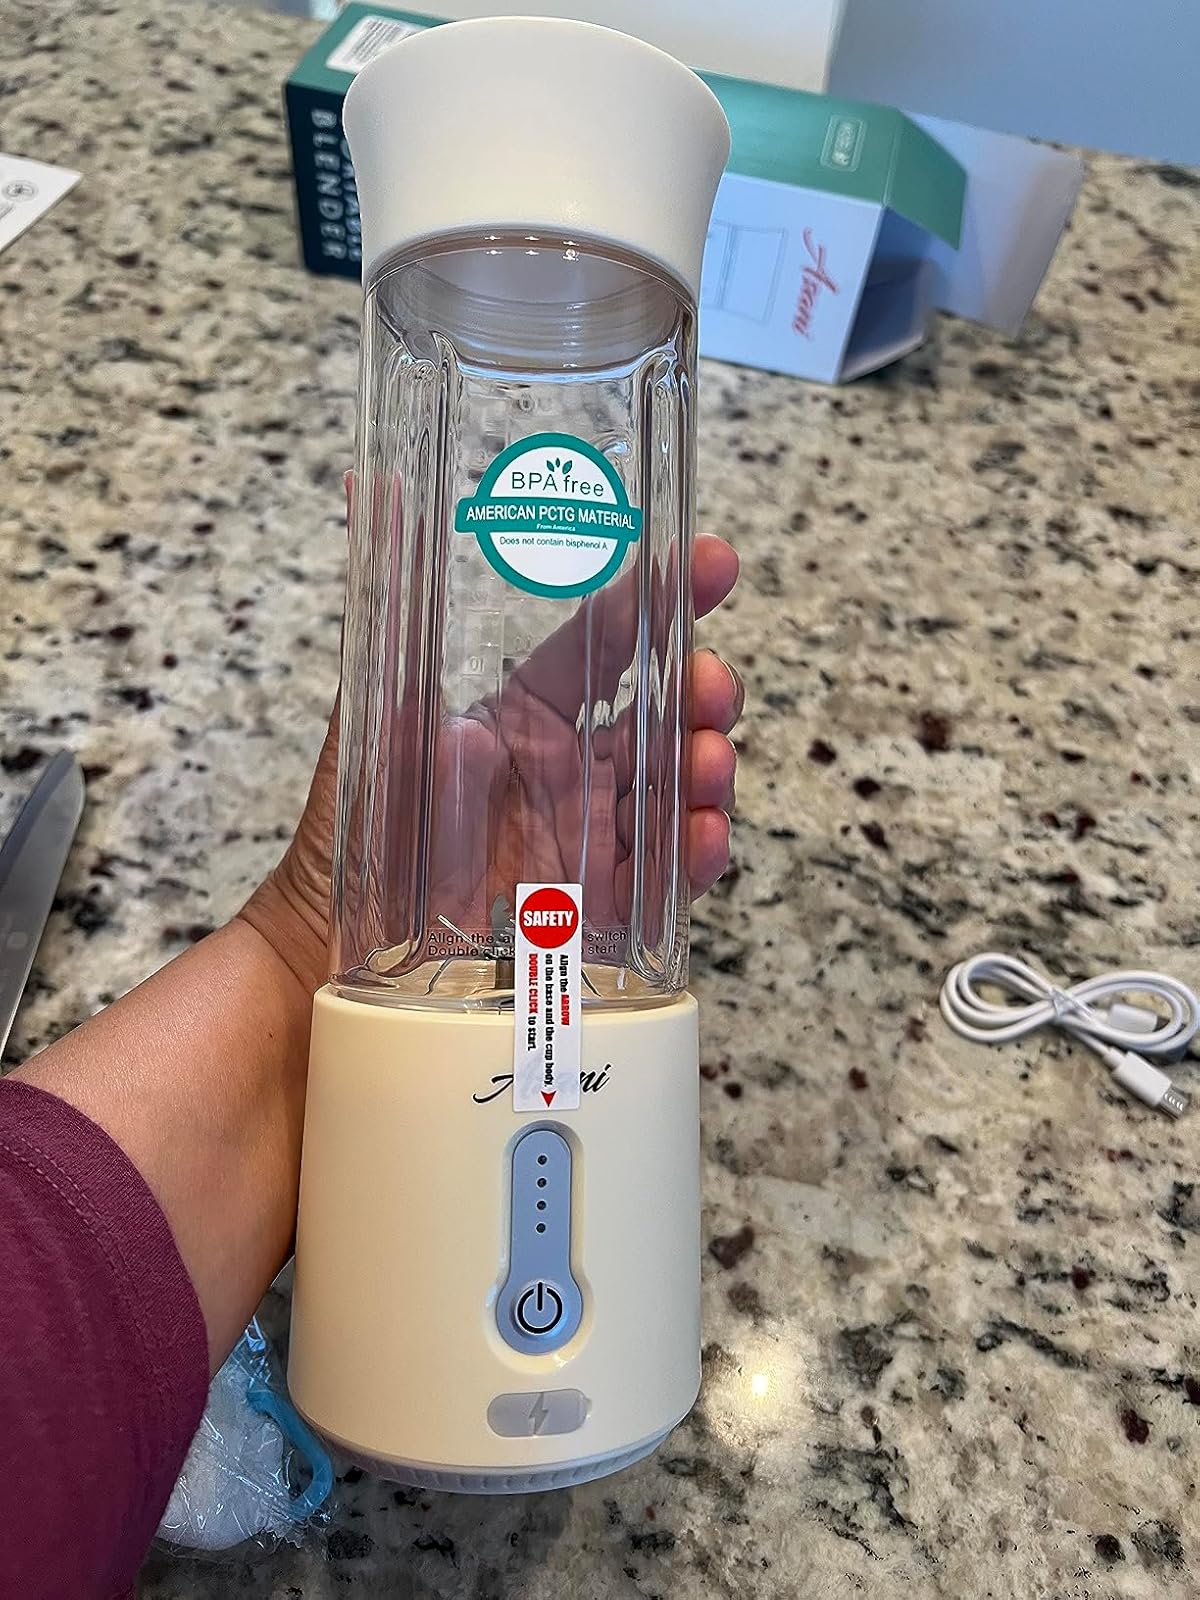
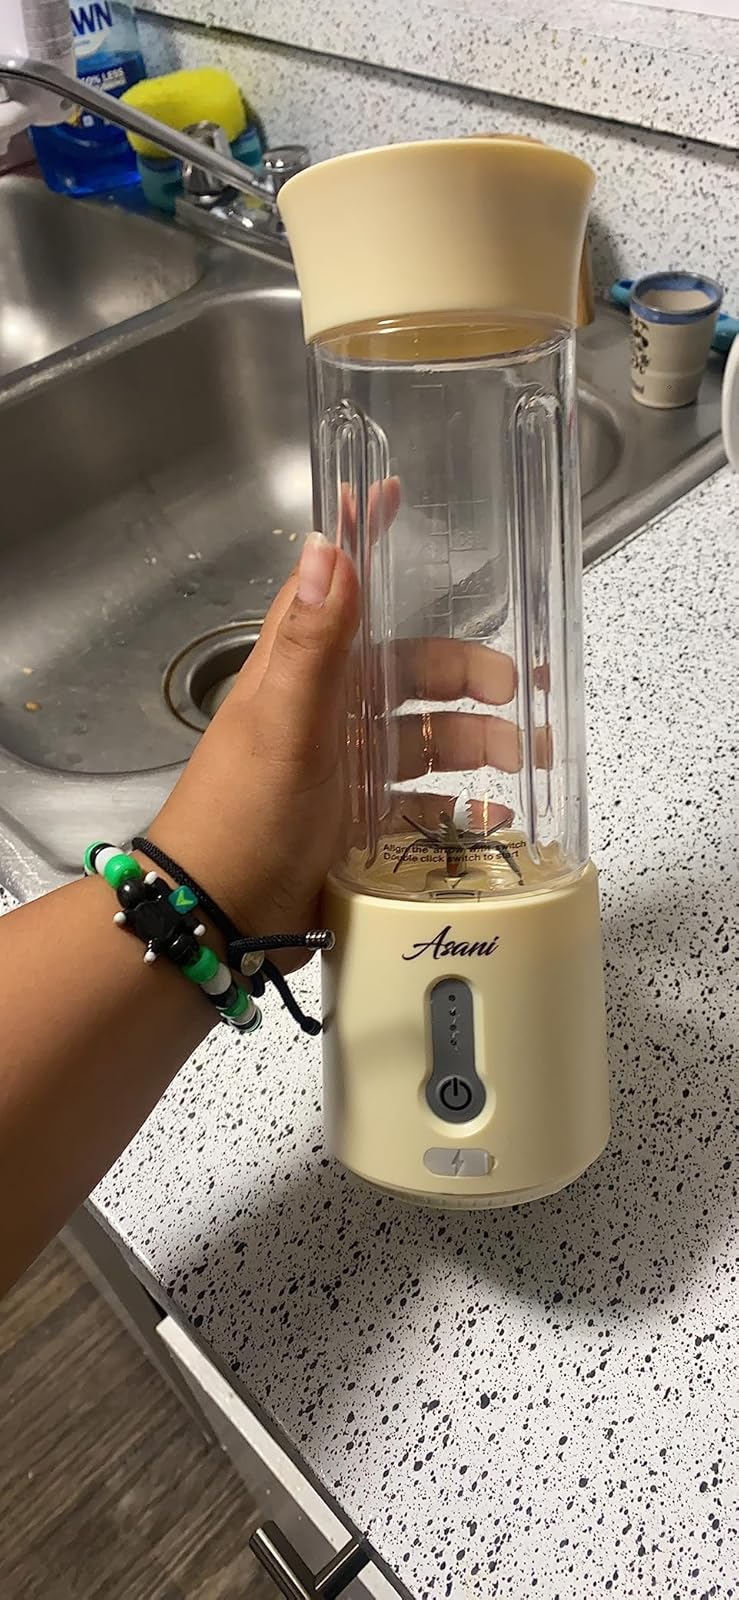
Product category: items_blender
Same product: yes